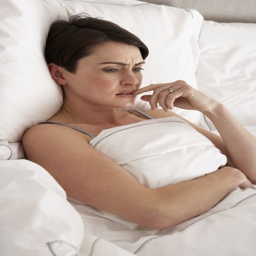
tips to getting sleep and things that keep you from sleeping .